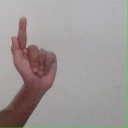
अक्षर: ळ